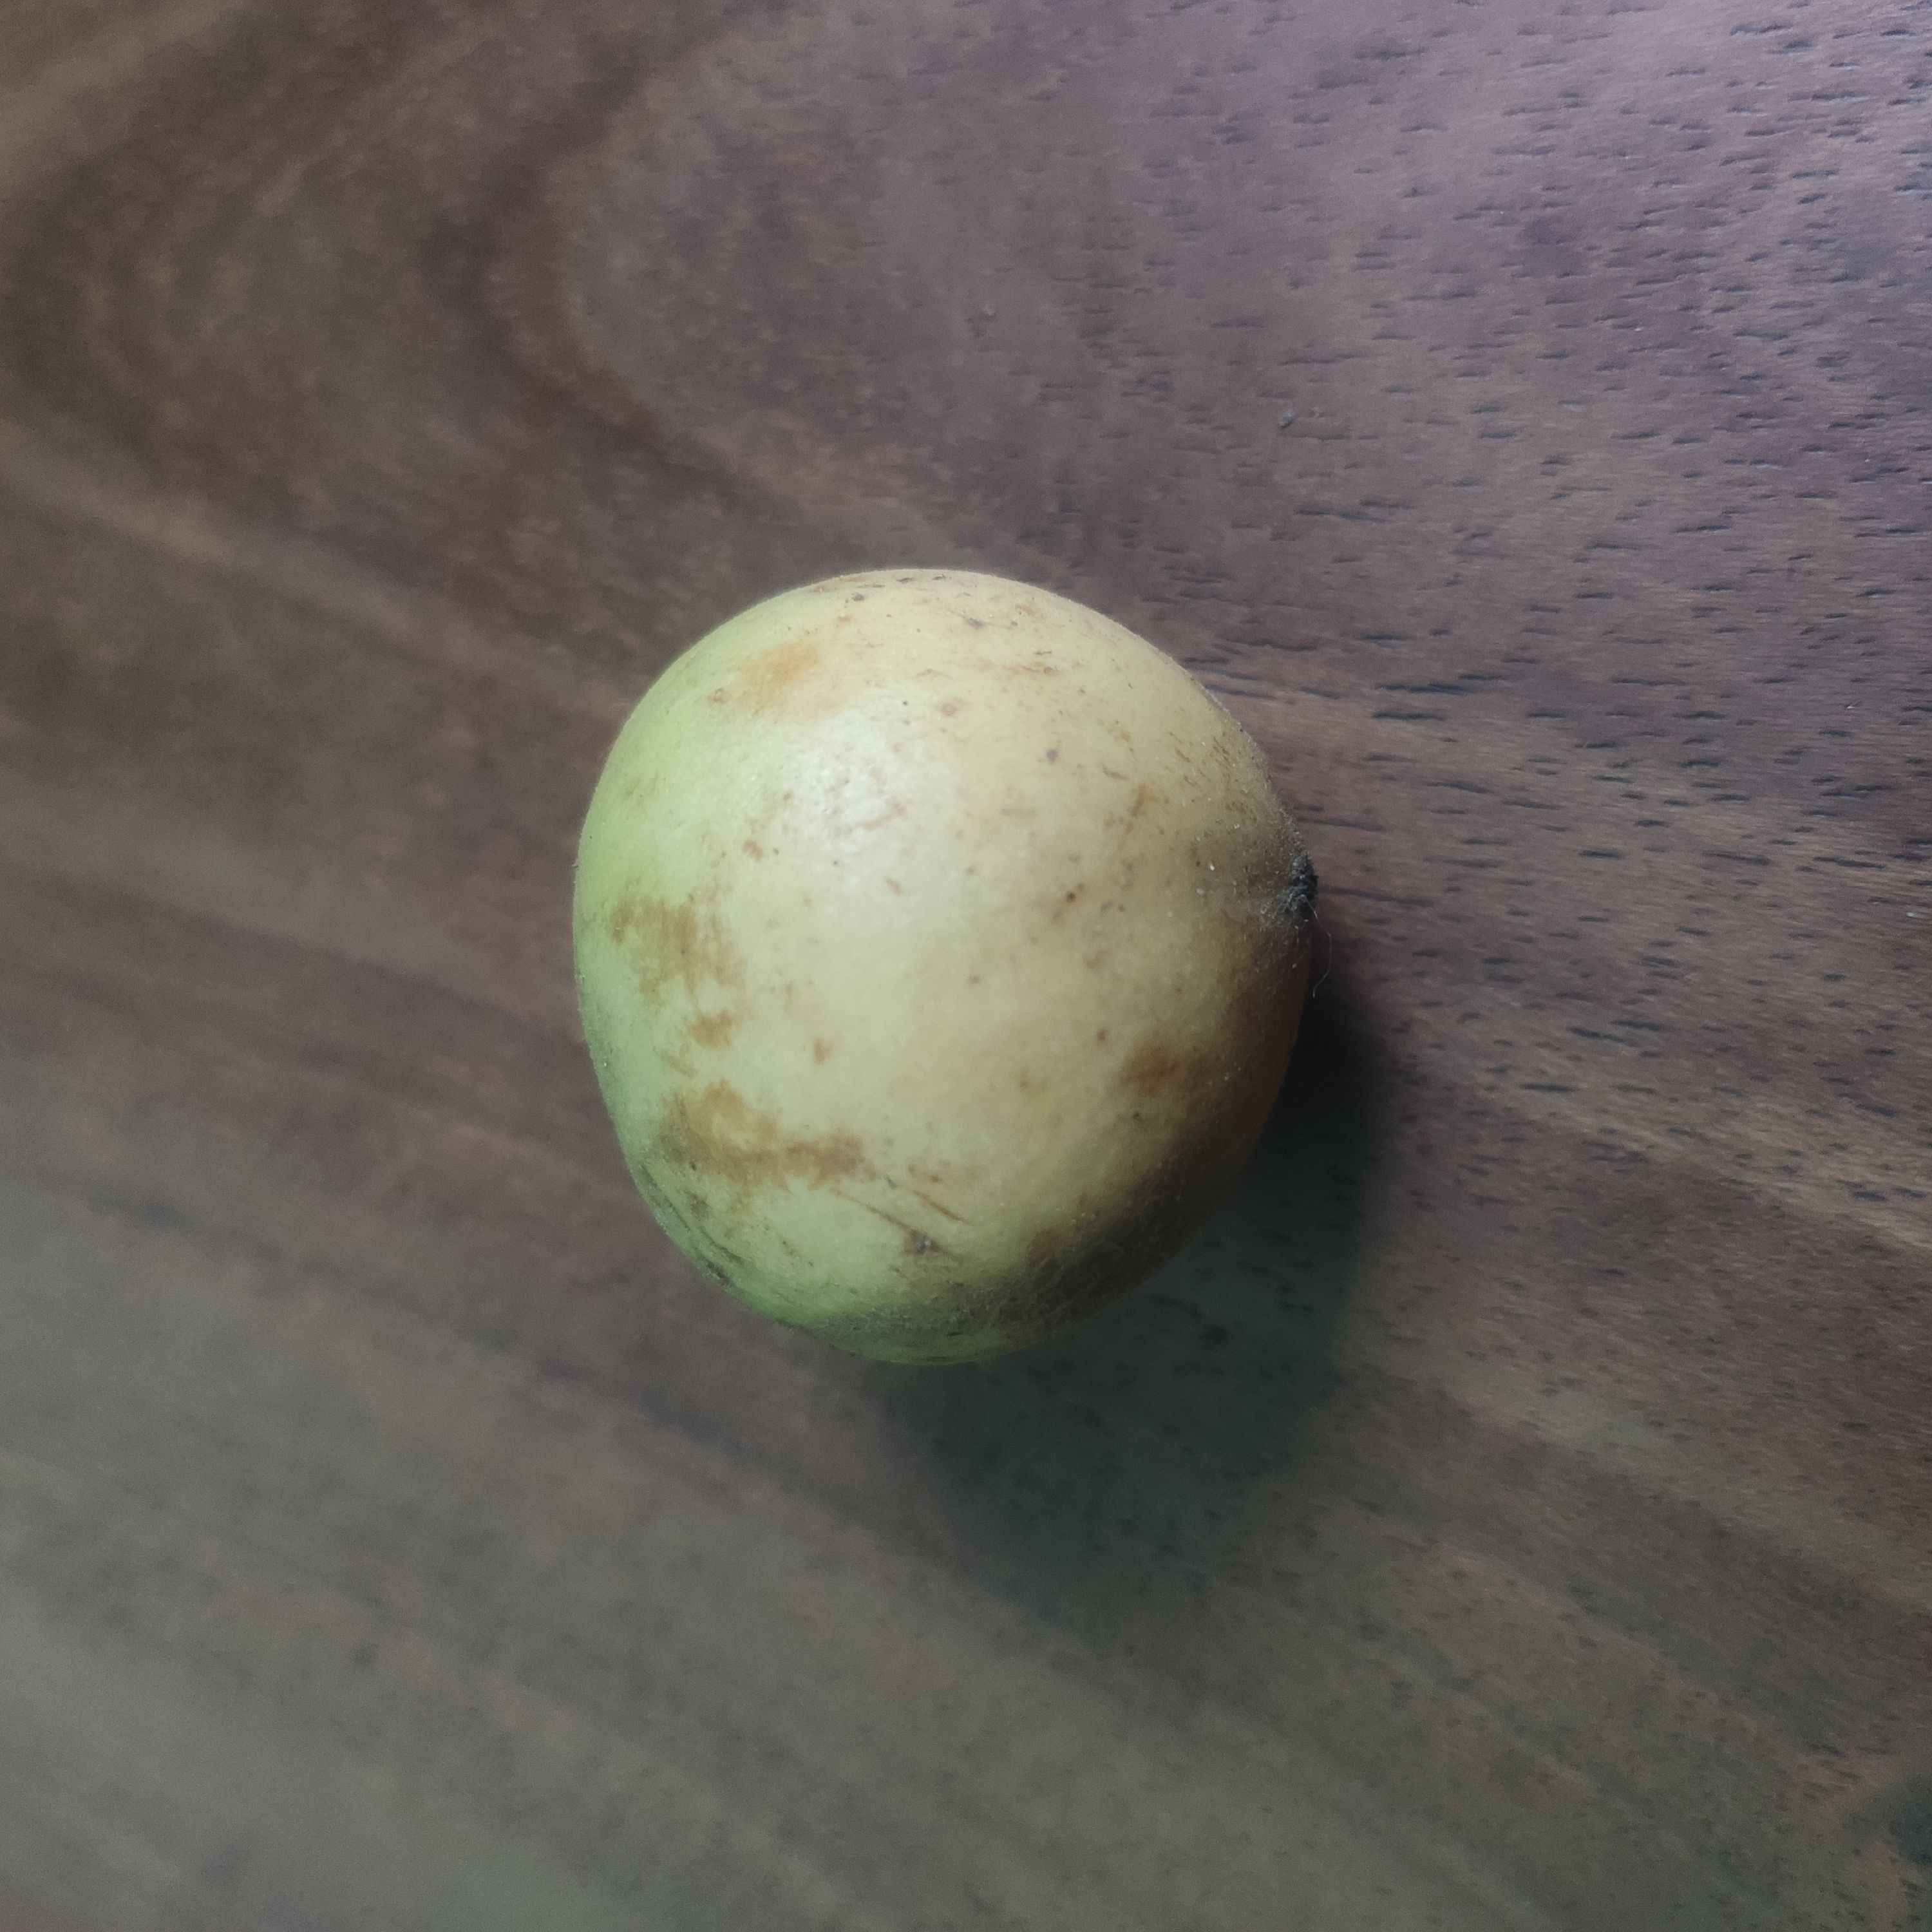
Fruit: burmese-grape
Grade: 1st-grade